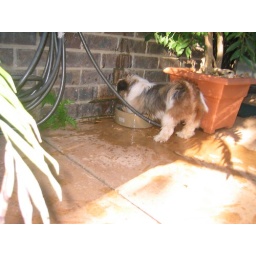
Charlie in her water bowl